Siege of Gloucester

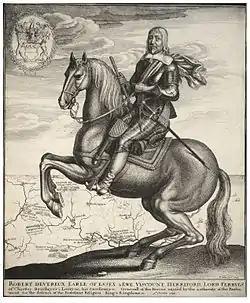
Drawing

The Parliamentarians mounted another raid at dawn on 21 August. It was a two-pronged attack designed to disable the Royalist artillery south and east of the walls. One detachment travelled by boat down the Severn, landed between Forth's camp and a redoubt opposite the castle and successfully stormed the redoubt. The second detachment of 200 musketeers sallied from the north gate. Intending first to attack the battery opposite the east gate, this force became lost and blundered into Royalist infantry camps. When Massey saw that the raid was not going to plan, he sounded the recall. The Parliamentarians suffered eight casualties, the Royalists more than twenty. Such raids were proving risky and wasteful of the garrison's limited ammunition, and this was the last large-scale operation mounted by the Parliamentarians.